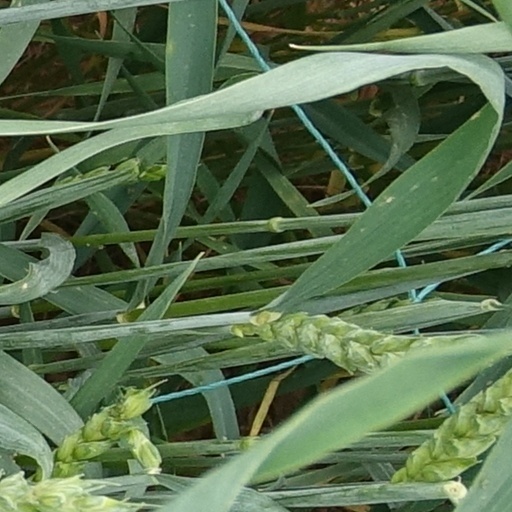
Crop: wheat